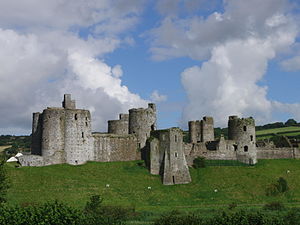
Koncentrisk borg / Eksempler på koncentriske borge
En koncentrisk borg er en borg med to eller flere koncentriske ringmure, således at den indre mur er højere end den ydre, og den derfor kan forsvares herfra. Ordet koncentrisk betyder ikke at borgene var cirkulære; og termen kan derfor vær vildledende, hvis det tages for bogstaveligt. Layoutet på disse borge var typisk kvadratiske hvor terrænet tillod det, eller en irregulær polygon, hvor ringmurene følge landskabet på bakker eller klippefremspring.